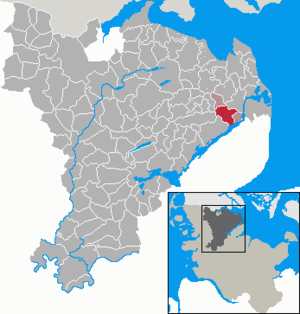
Ravnkær-Fovlløk
Kort
Ravnkær-Fovlløk eller Rabenkirchen-Faulück er en kommune beliggende 6 kilometer vest for Kappel i det sydøstlige Angel i Sydslesvig. Administrativt hører kommunen under Slesvig-Flensborg kreds i den nordtyske delstat Slesvig-Holsten. Kommunen samarbejder på administrativt plan med andre kommuner i omegnen i Kappel Land kommunefællesskab. Ravnkær er sogneby i Ravnkær Sogn. Sognet lå i Slis Herred, da området tilhørte Danmark.